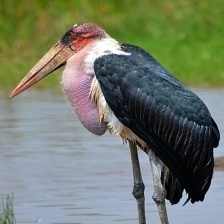
Species: MARABOU STORK
Scientific name: LEPTOPTILOS CRUMENIFER
ImageNet parent category: white_stork